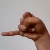
The image shows a hand gesture representing the letter 'J' in Indian Sign Language.